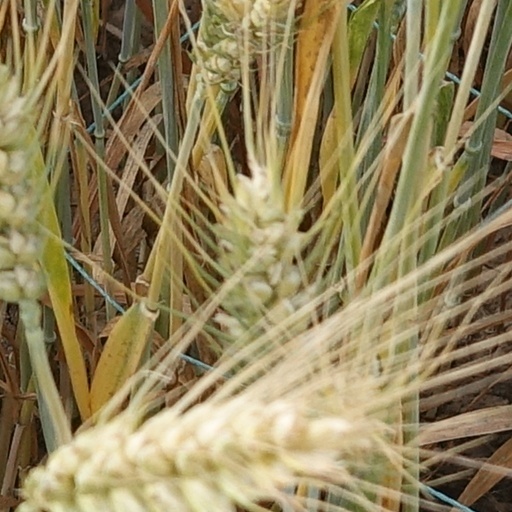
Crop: wheat